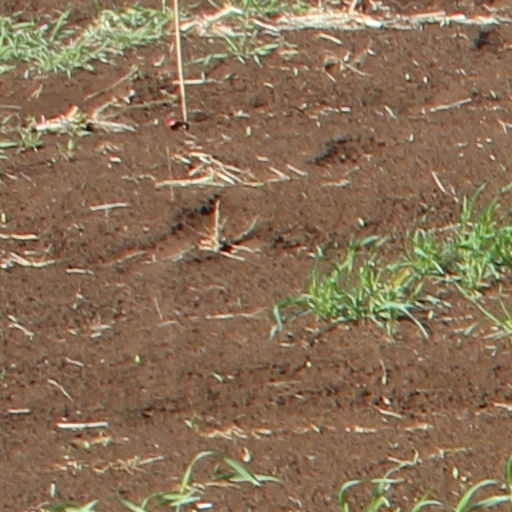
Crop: wheat